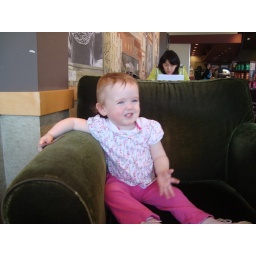
I'm sitting in the big girl chair!